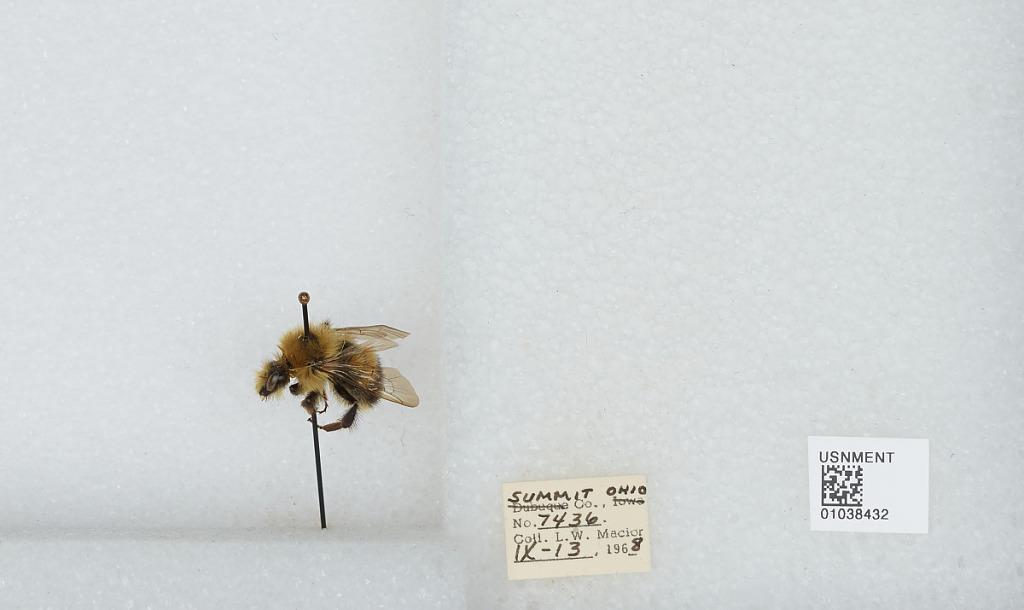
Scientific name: Bombus (Pyrobombus) vagans vagans Smith
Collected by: L. Macior
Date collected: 1968-9-13
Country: United States
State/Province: Ohio
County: Summit
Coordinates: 41.0917, -81.5594